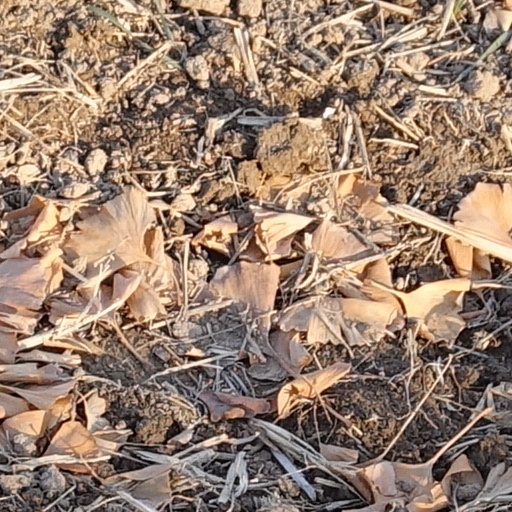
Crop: wheat